V446 Herculis

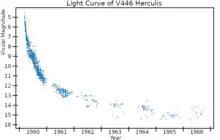
Visual band light curve of V446 Herculis, plotted using AAVSO data

V446 Herculis was a nova in the constellation Hercules in 1960. It reached magnitude 2.8.